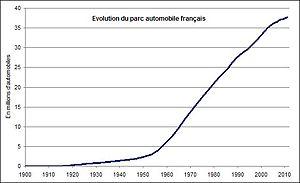
Le parc automobile français est constitué de l'ensemble des véhicules immatriculés en France.